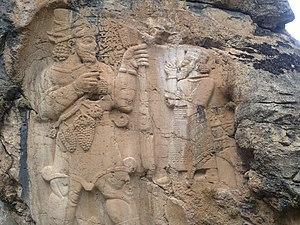
Cet article recense les sites inscrits au patrimoine mondial en Turquie.